Transport in the Dominican Republic

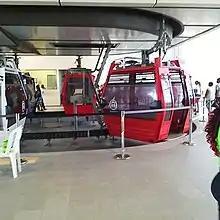
Teleférico de Santo Domingo

The Santo Domingo Metro is the first mass transit system in the country, and the second among Caribbean & Central American nations. It is the most extensive metro system in the region by length and total number of stations. On February 27, 2008, the incumbent president Leonel Fernández test-rode the system for the first time, and thereafter free service was offered several times. Commercial service began on January 30, 2009. Several additional lines are currently planned.